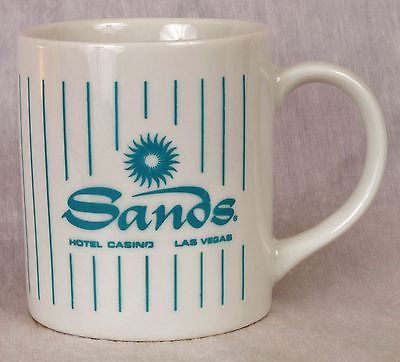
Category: mug